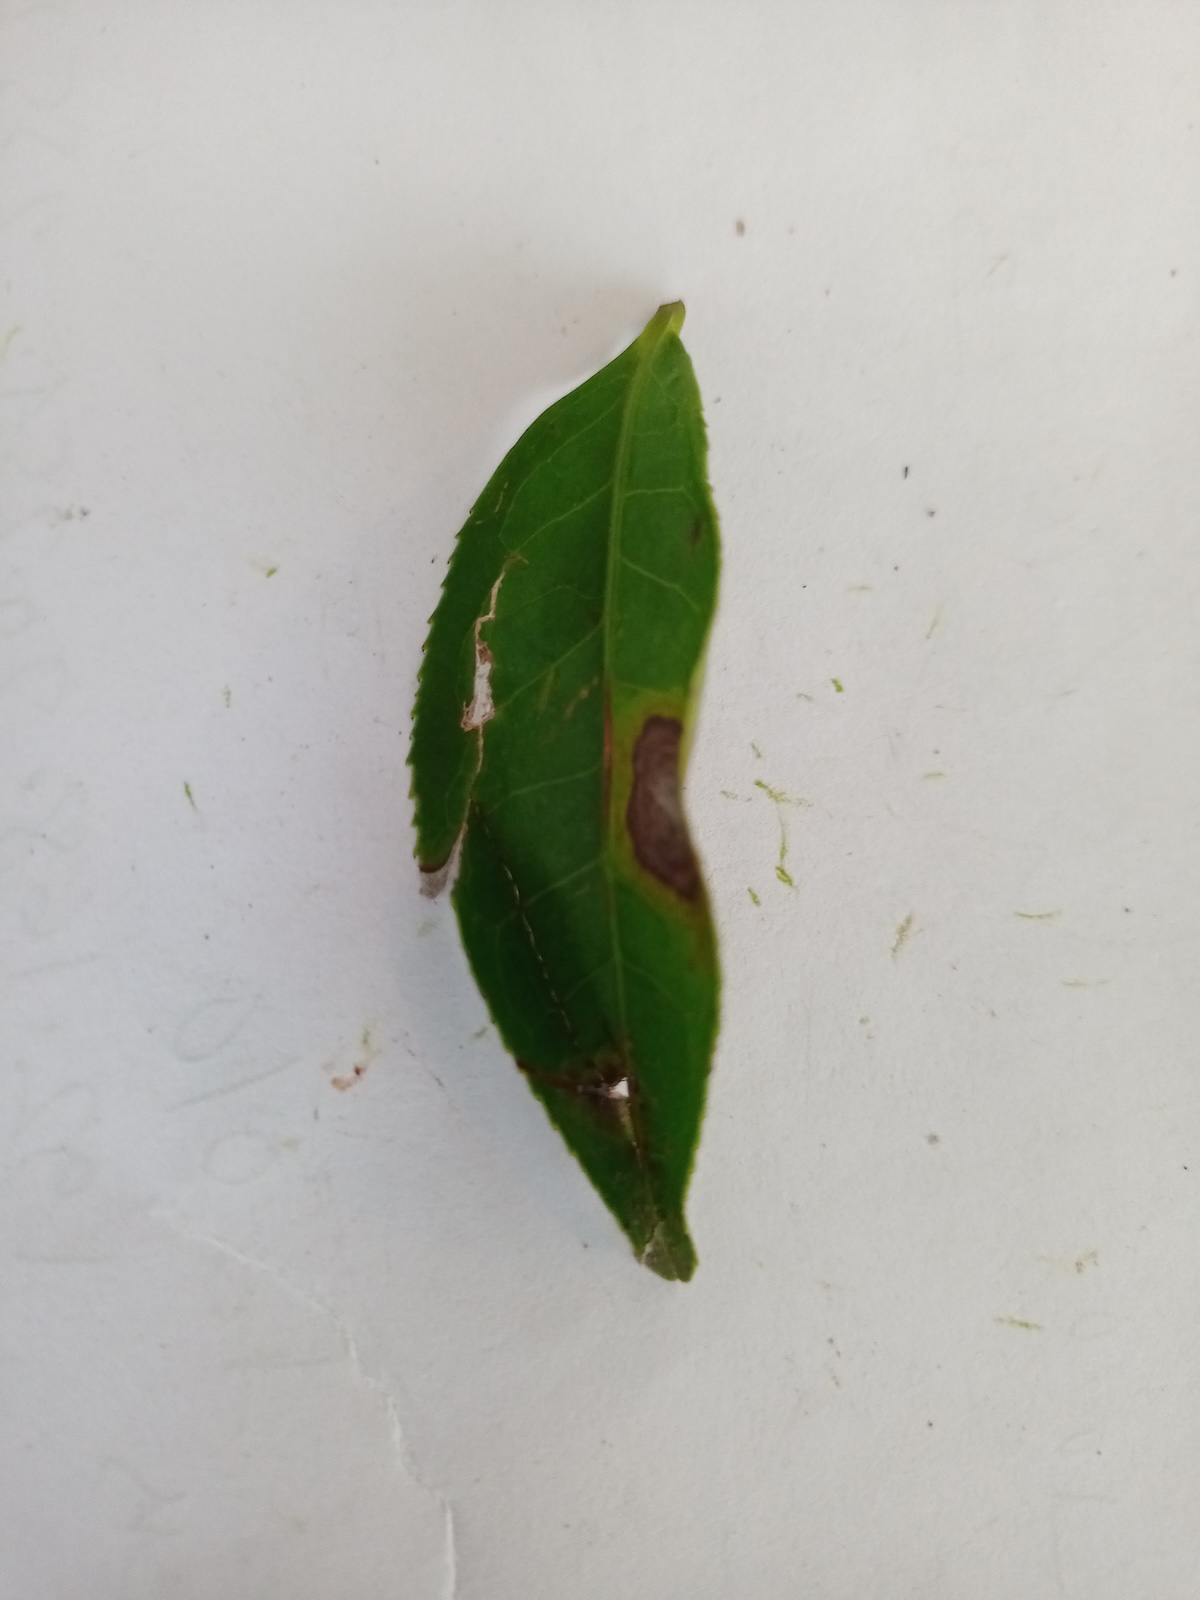
Label: Gray Blight